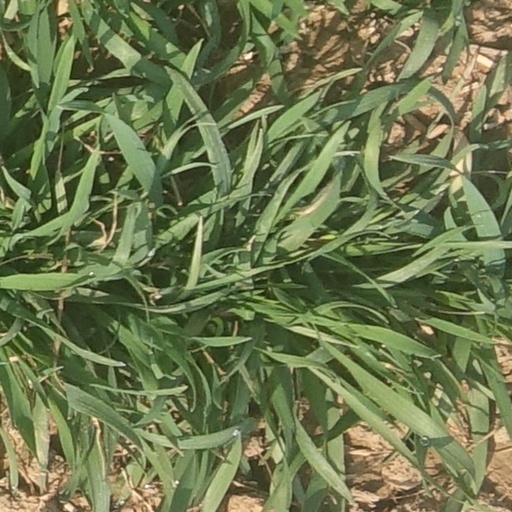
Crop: wheat